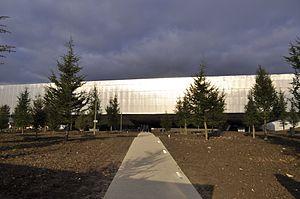
Musée de la Grande Guerre du Pays de Meaux
Meaux est une commune française située dans le département de Seine-et-Marne en région Île-de-France.